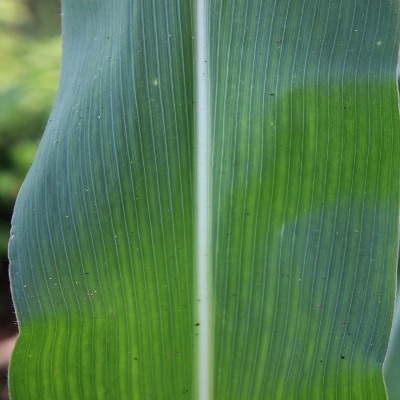
Crop: Maize
Condition: healthy